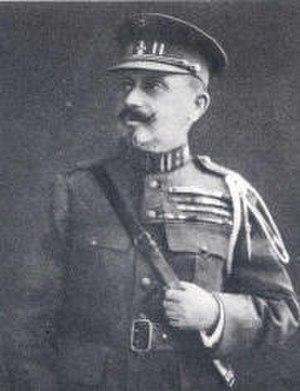
Le général Charles Tombeur de Tabora
Les Campagnes d'Afrique de l'Est sont les opérations militaires de la Force publique du Congo belge en Afrique de l'Est pendant les Première et Seconde Guerres mondiales.
La Médaille commémorative des campagnes d'Afrique 1914–1917 était une médaille militaire commémorative belge créée par arrêté royal le 21 février 1917 pour reconnaître le service militaire sur le continent africain durant la Première Guerre mondiale.
Le général Charles Henri Marie Ernest Tombeur, né le 4 mai 1867 à Liège et mort le 2 décembre 1947 à Bruxelles était un militaire belge. Il est anobli le 29 décembre 1926 pour devenir le baron Charles Tombeur de Tabora afin d'honorer cette victoire de Tabora qu'il avait remportée contre les troupes allemandes en Afrique orientale allemande.